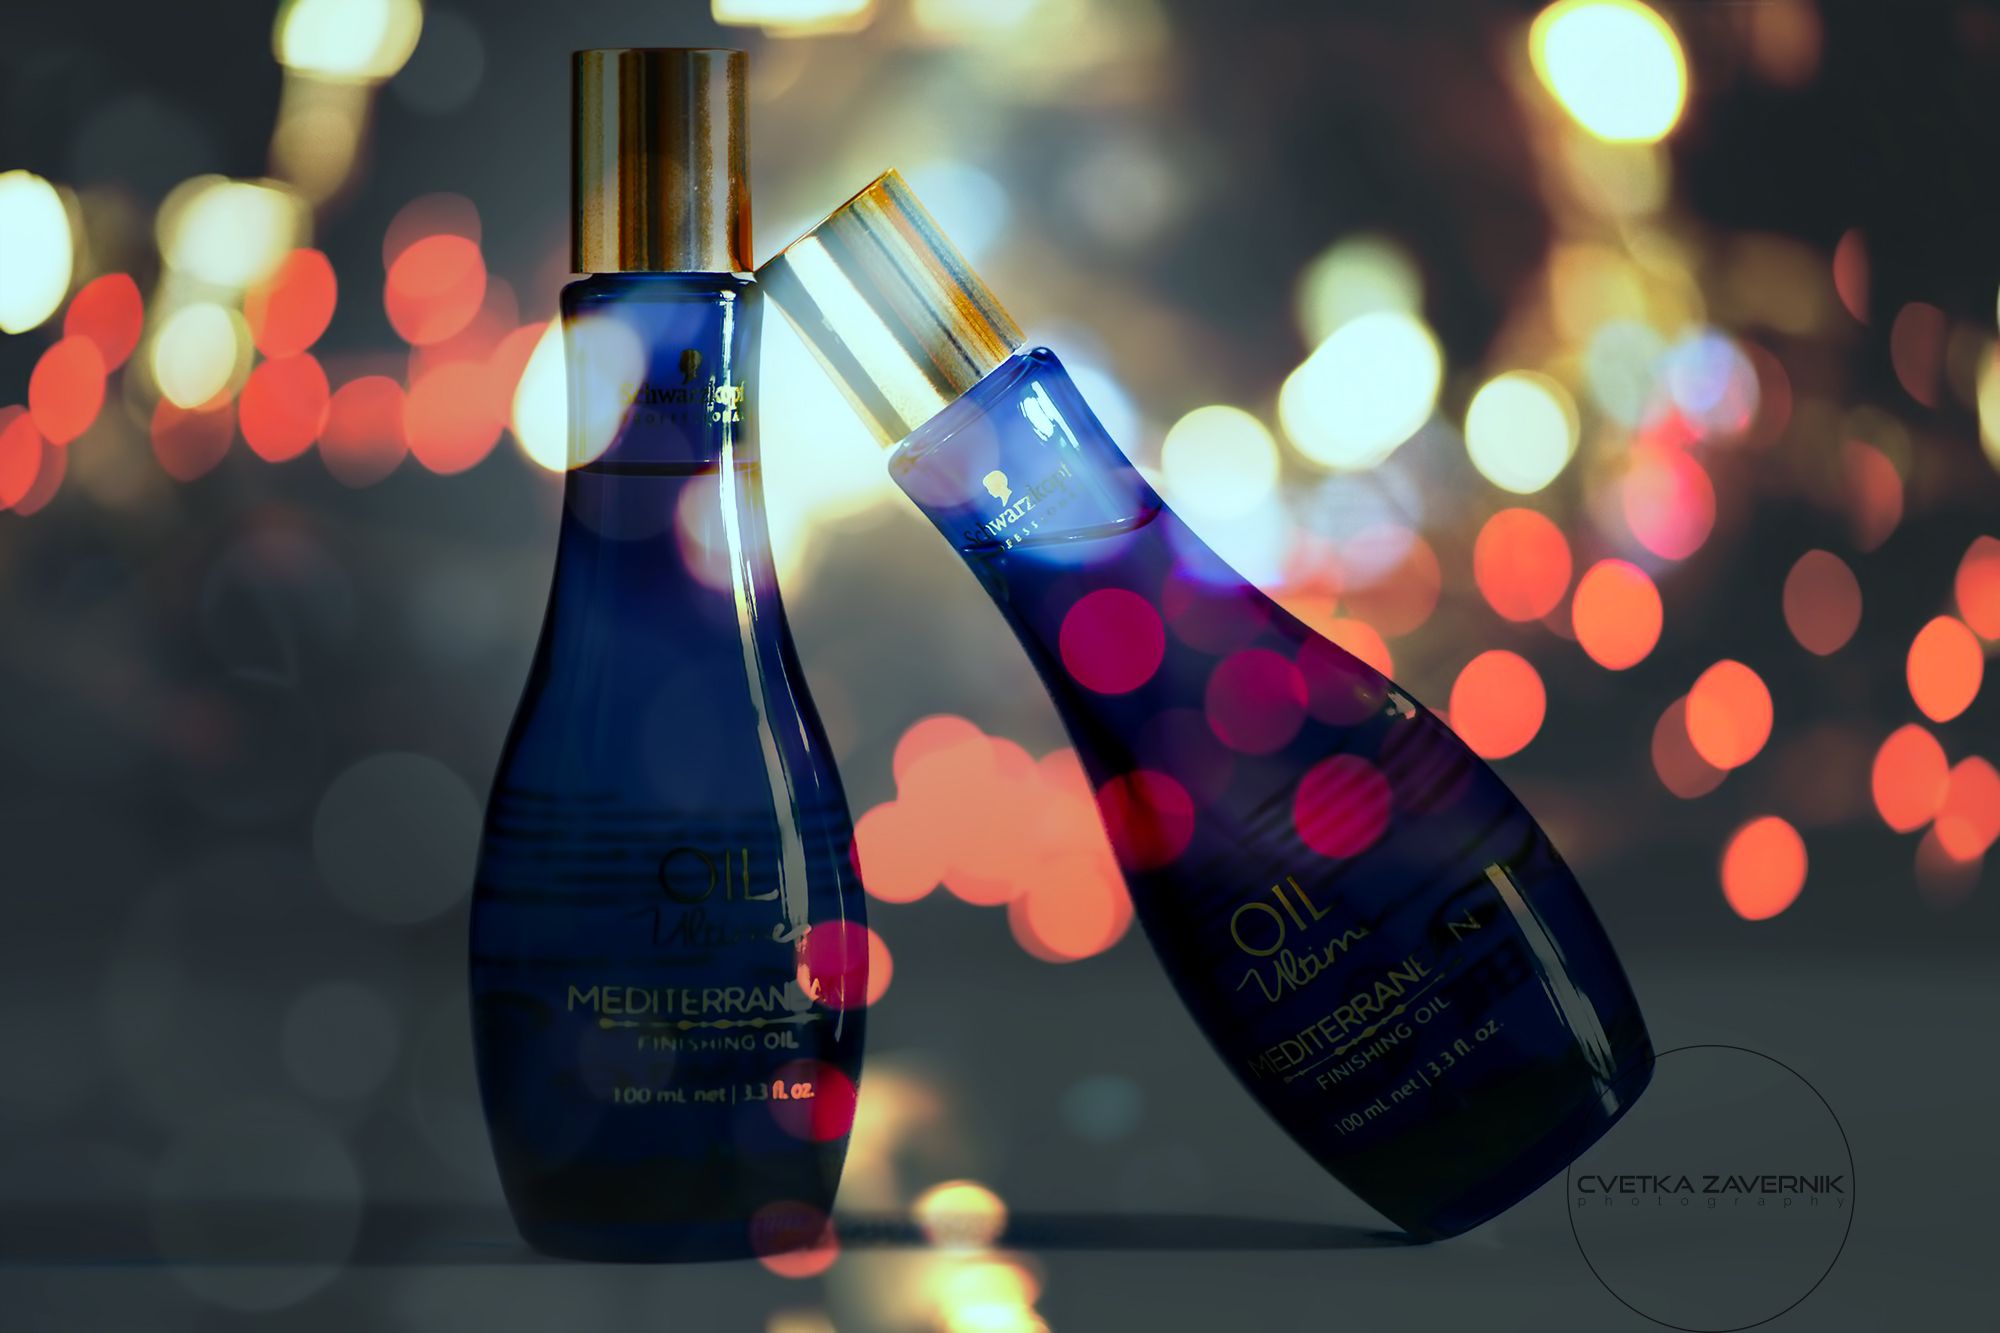
Product Display Closeup
Two blue bottles of finishing oil are positioned against a blurred background. There's a watermark on the bottom right of the image that includes the text "CVETKA ZAVERNIK photography".
close-up shot creates a sophisticated and slightly glamorous setting for Mediterranean Oil Ultime finishing oil. The dark blue of the bottles contrasts well with the soft, blurred lights behind them, drawing the viewer's eye to the product's packaging and suggesting a high-end or pampering element.
Labels: Bottle, Cosmetics, Perfume, Can, Tin, Lotion, Bottles, Blur Background, Watermark
Camera: NIKON CORPORATION NIKON D610
Lens: 105.0 mm f/2.8, AF-S VR Micro-Nikkor 105mm f/2.8G IF-ED
Aperture: F3.2
Exposure: 1/50 sec
ISO: 1000
Focal length: 105.0 mm